Front Flying Clasp of the Luftwaffe

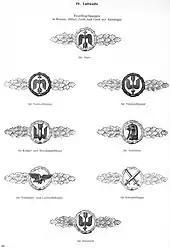
Denazified versions 1957

All badges are formed of a central device (usually blackened) encircled by a wreath of laurel leaves set between two stylized wings of oak leaves with a swastika located at the base of the wreath. Clasps measure approximately by . The various designs of the central device was determined from the type of aircraft flown. The clasp pennant was instituted as additional recognition for the increased number of operational missions/flights, which grew as the war continued. As part of the post-war program of the German Denazification, in 1957 these clasps were made available for wear with their Swastika emblems removed.